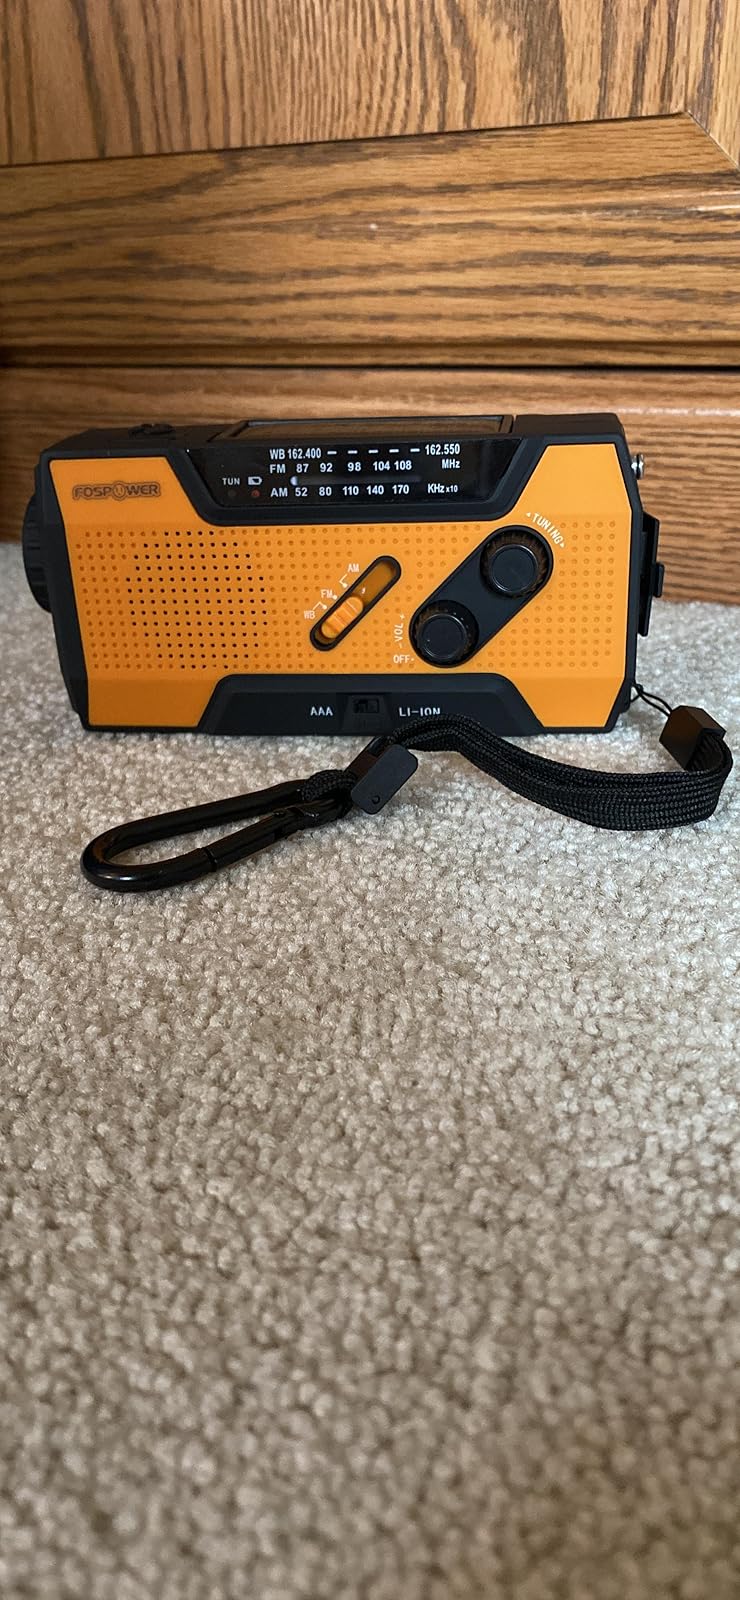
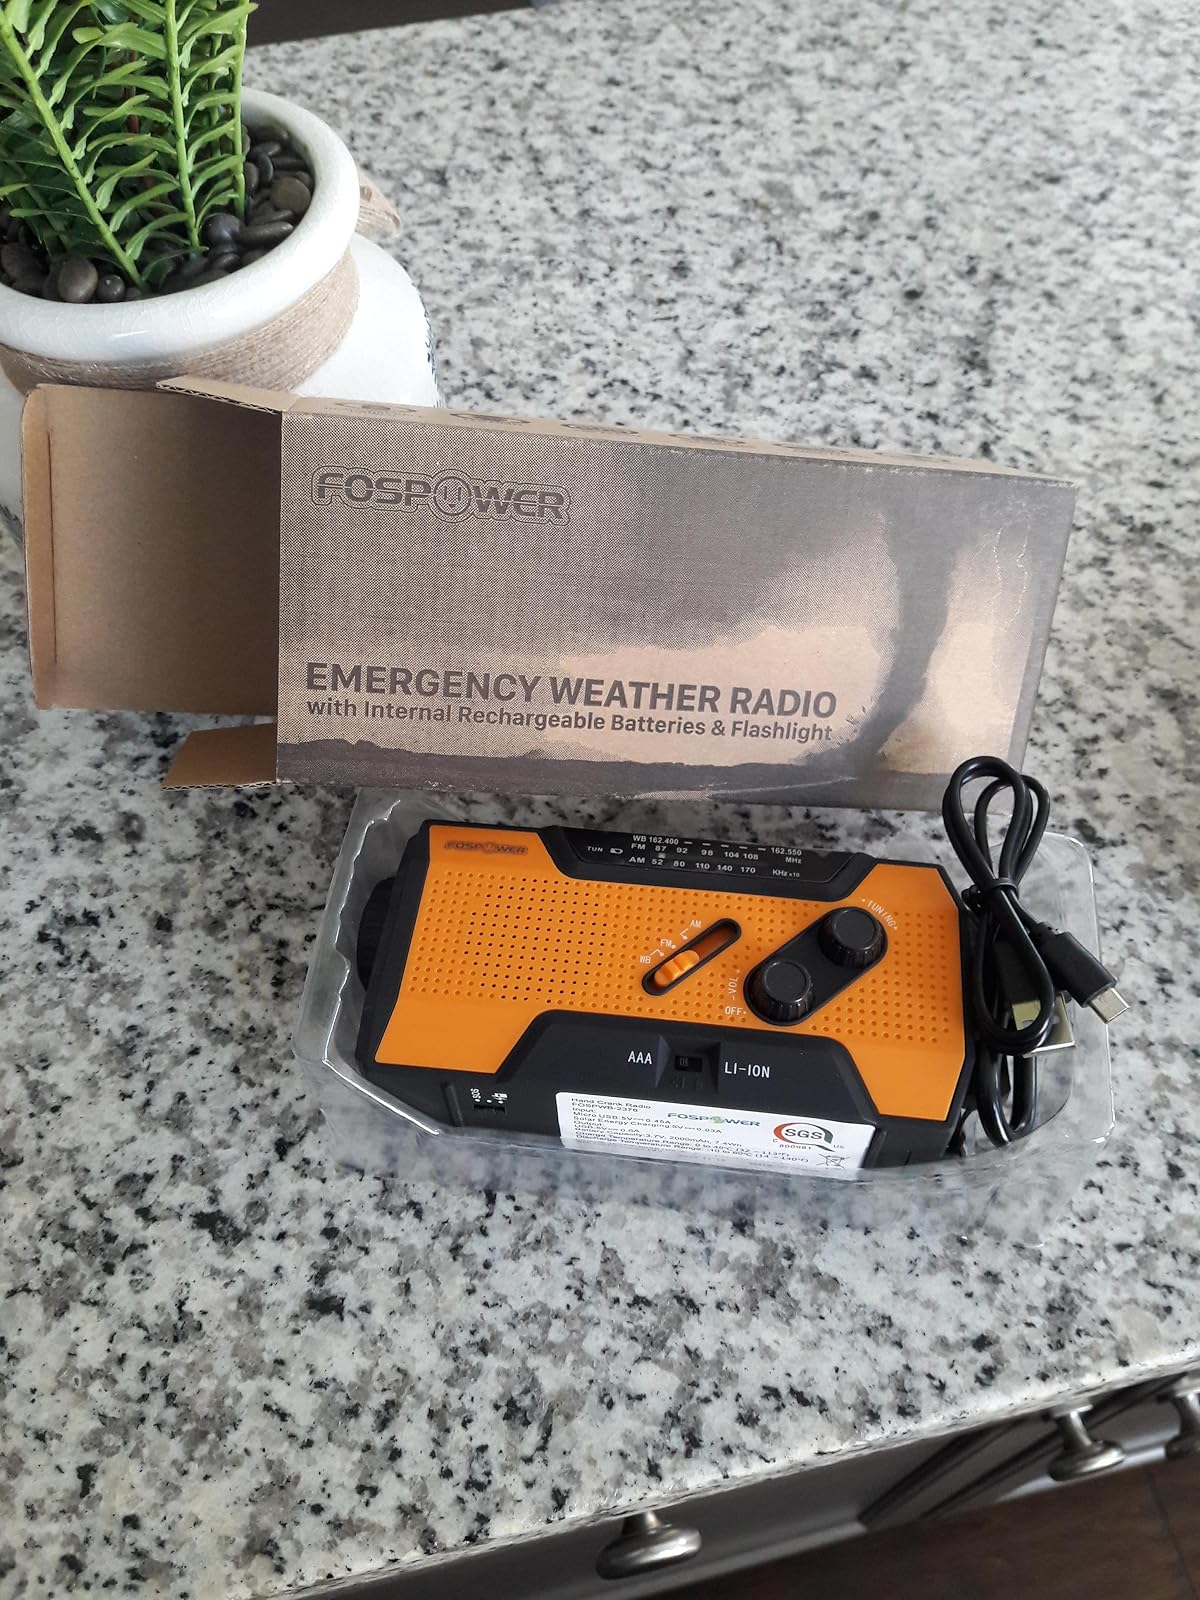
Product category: radio
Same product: yes